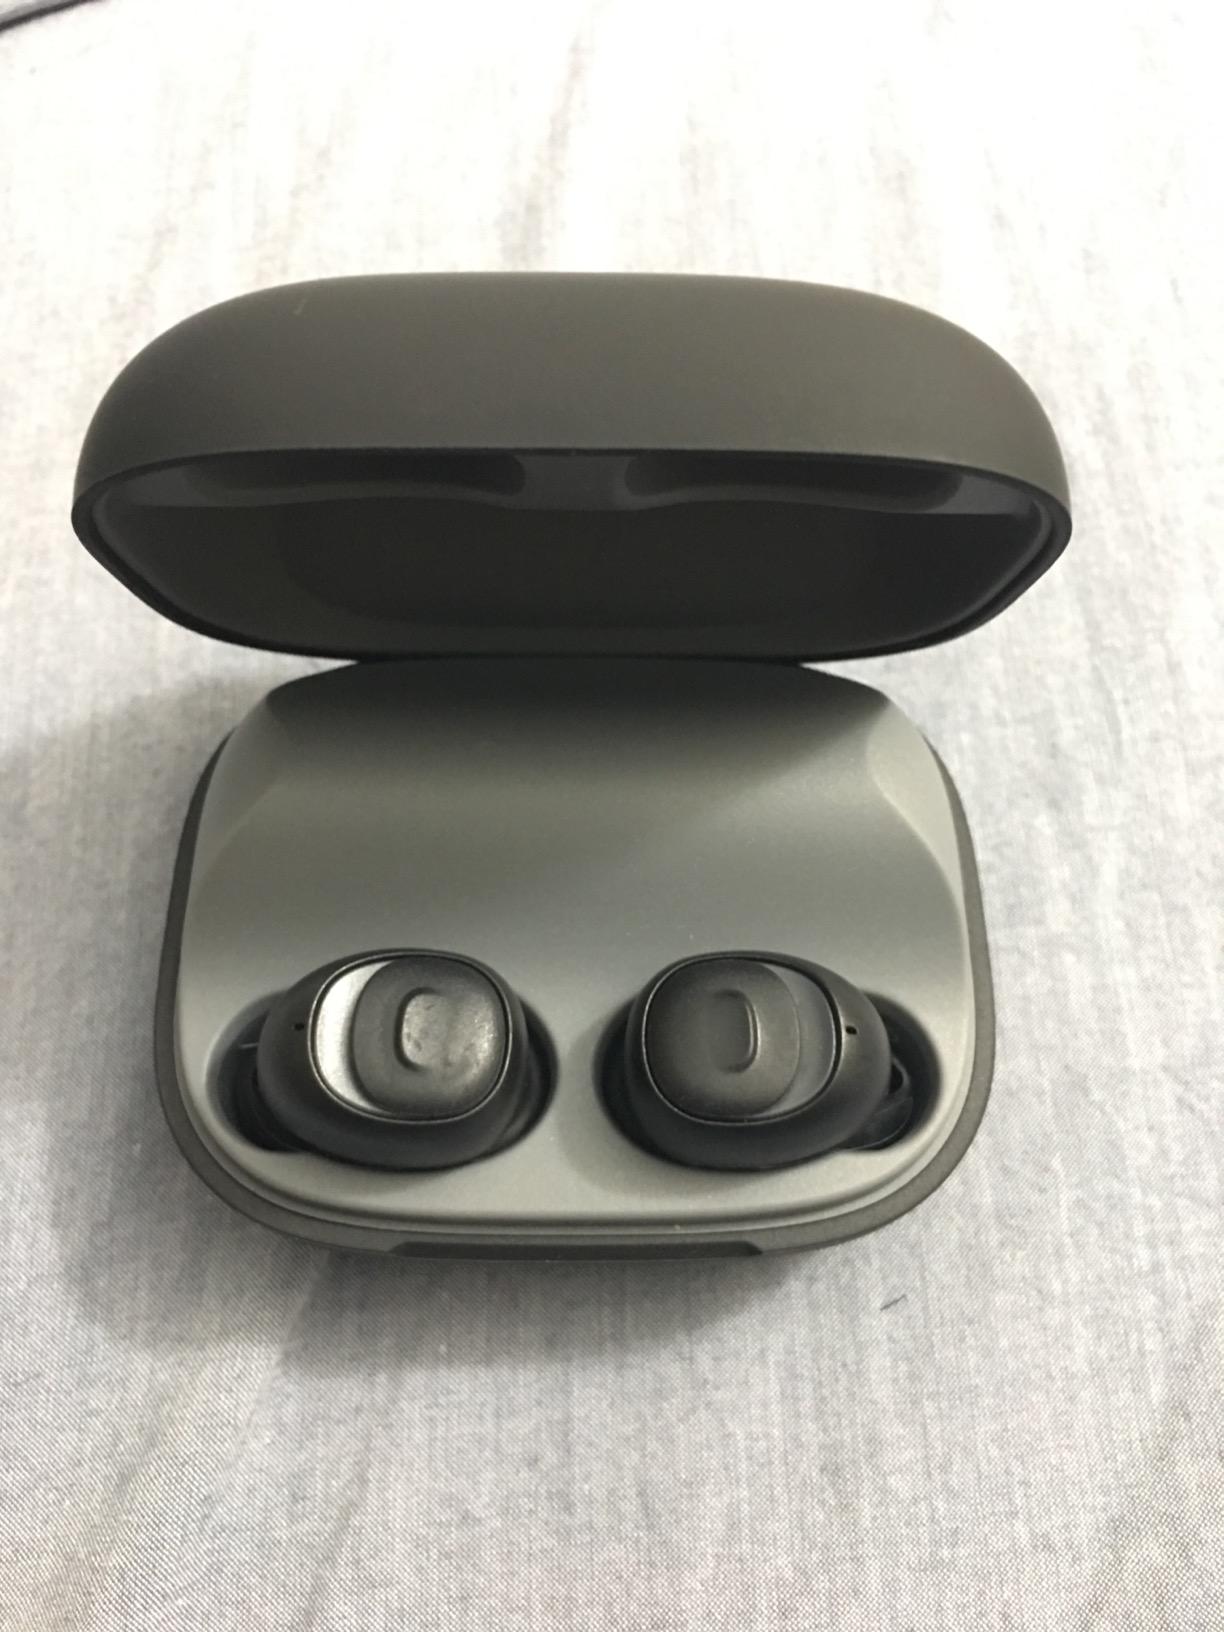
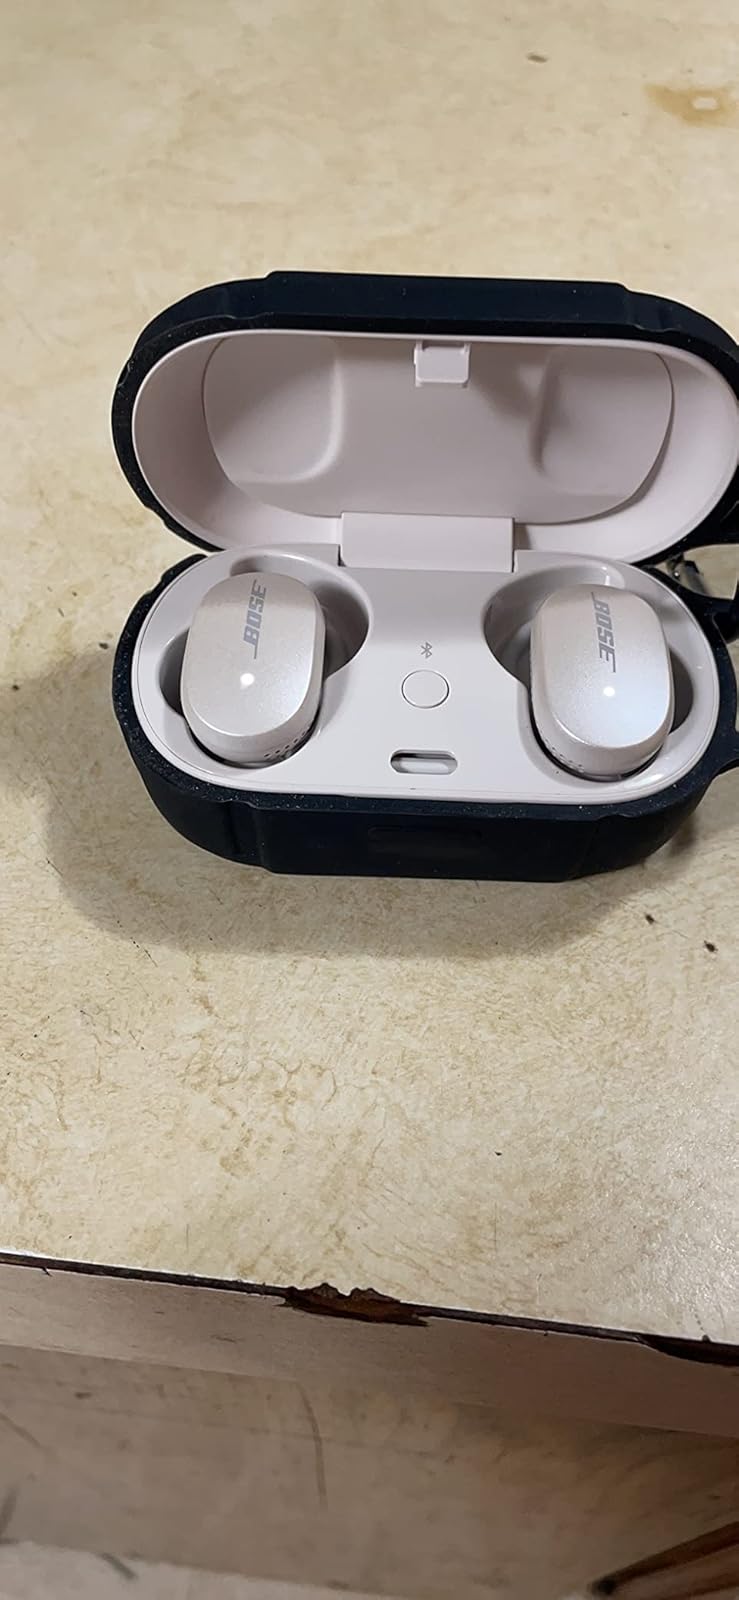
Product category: earbuds
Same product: no